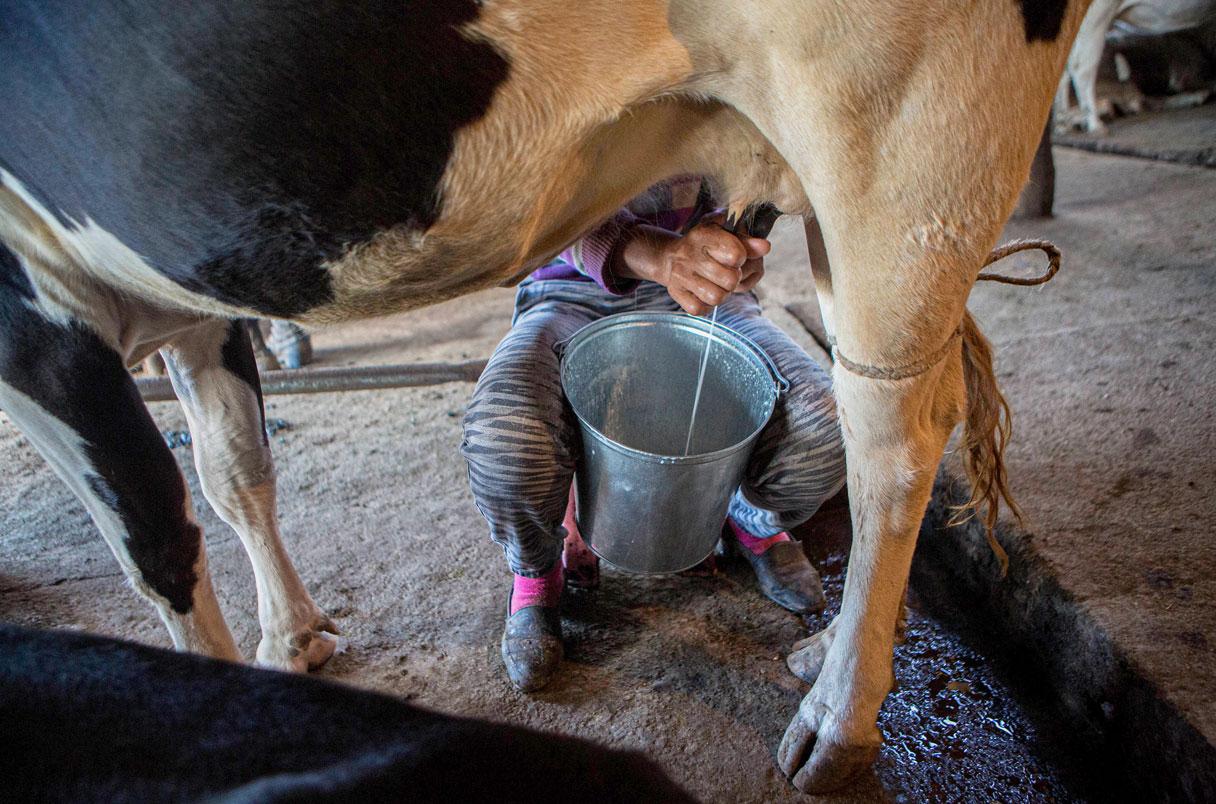
Ngombe mwenye rangi nyeusi na nyeupe amesimama. Amefungwa miguu miwili ya nyuma kwa kamba. Chini yake mtu ameketi akimkamua maziwa. Amevaa anguo za rangi ya zambarau na viatu vyeusi. Anatumia ndoo ya chuma kukusanya maziwa yanayotirika kutoka kwenye chuchu.